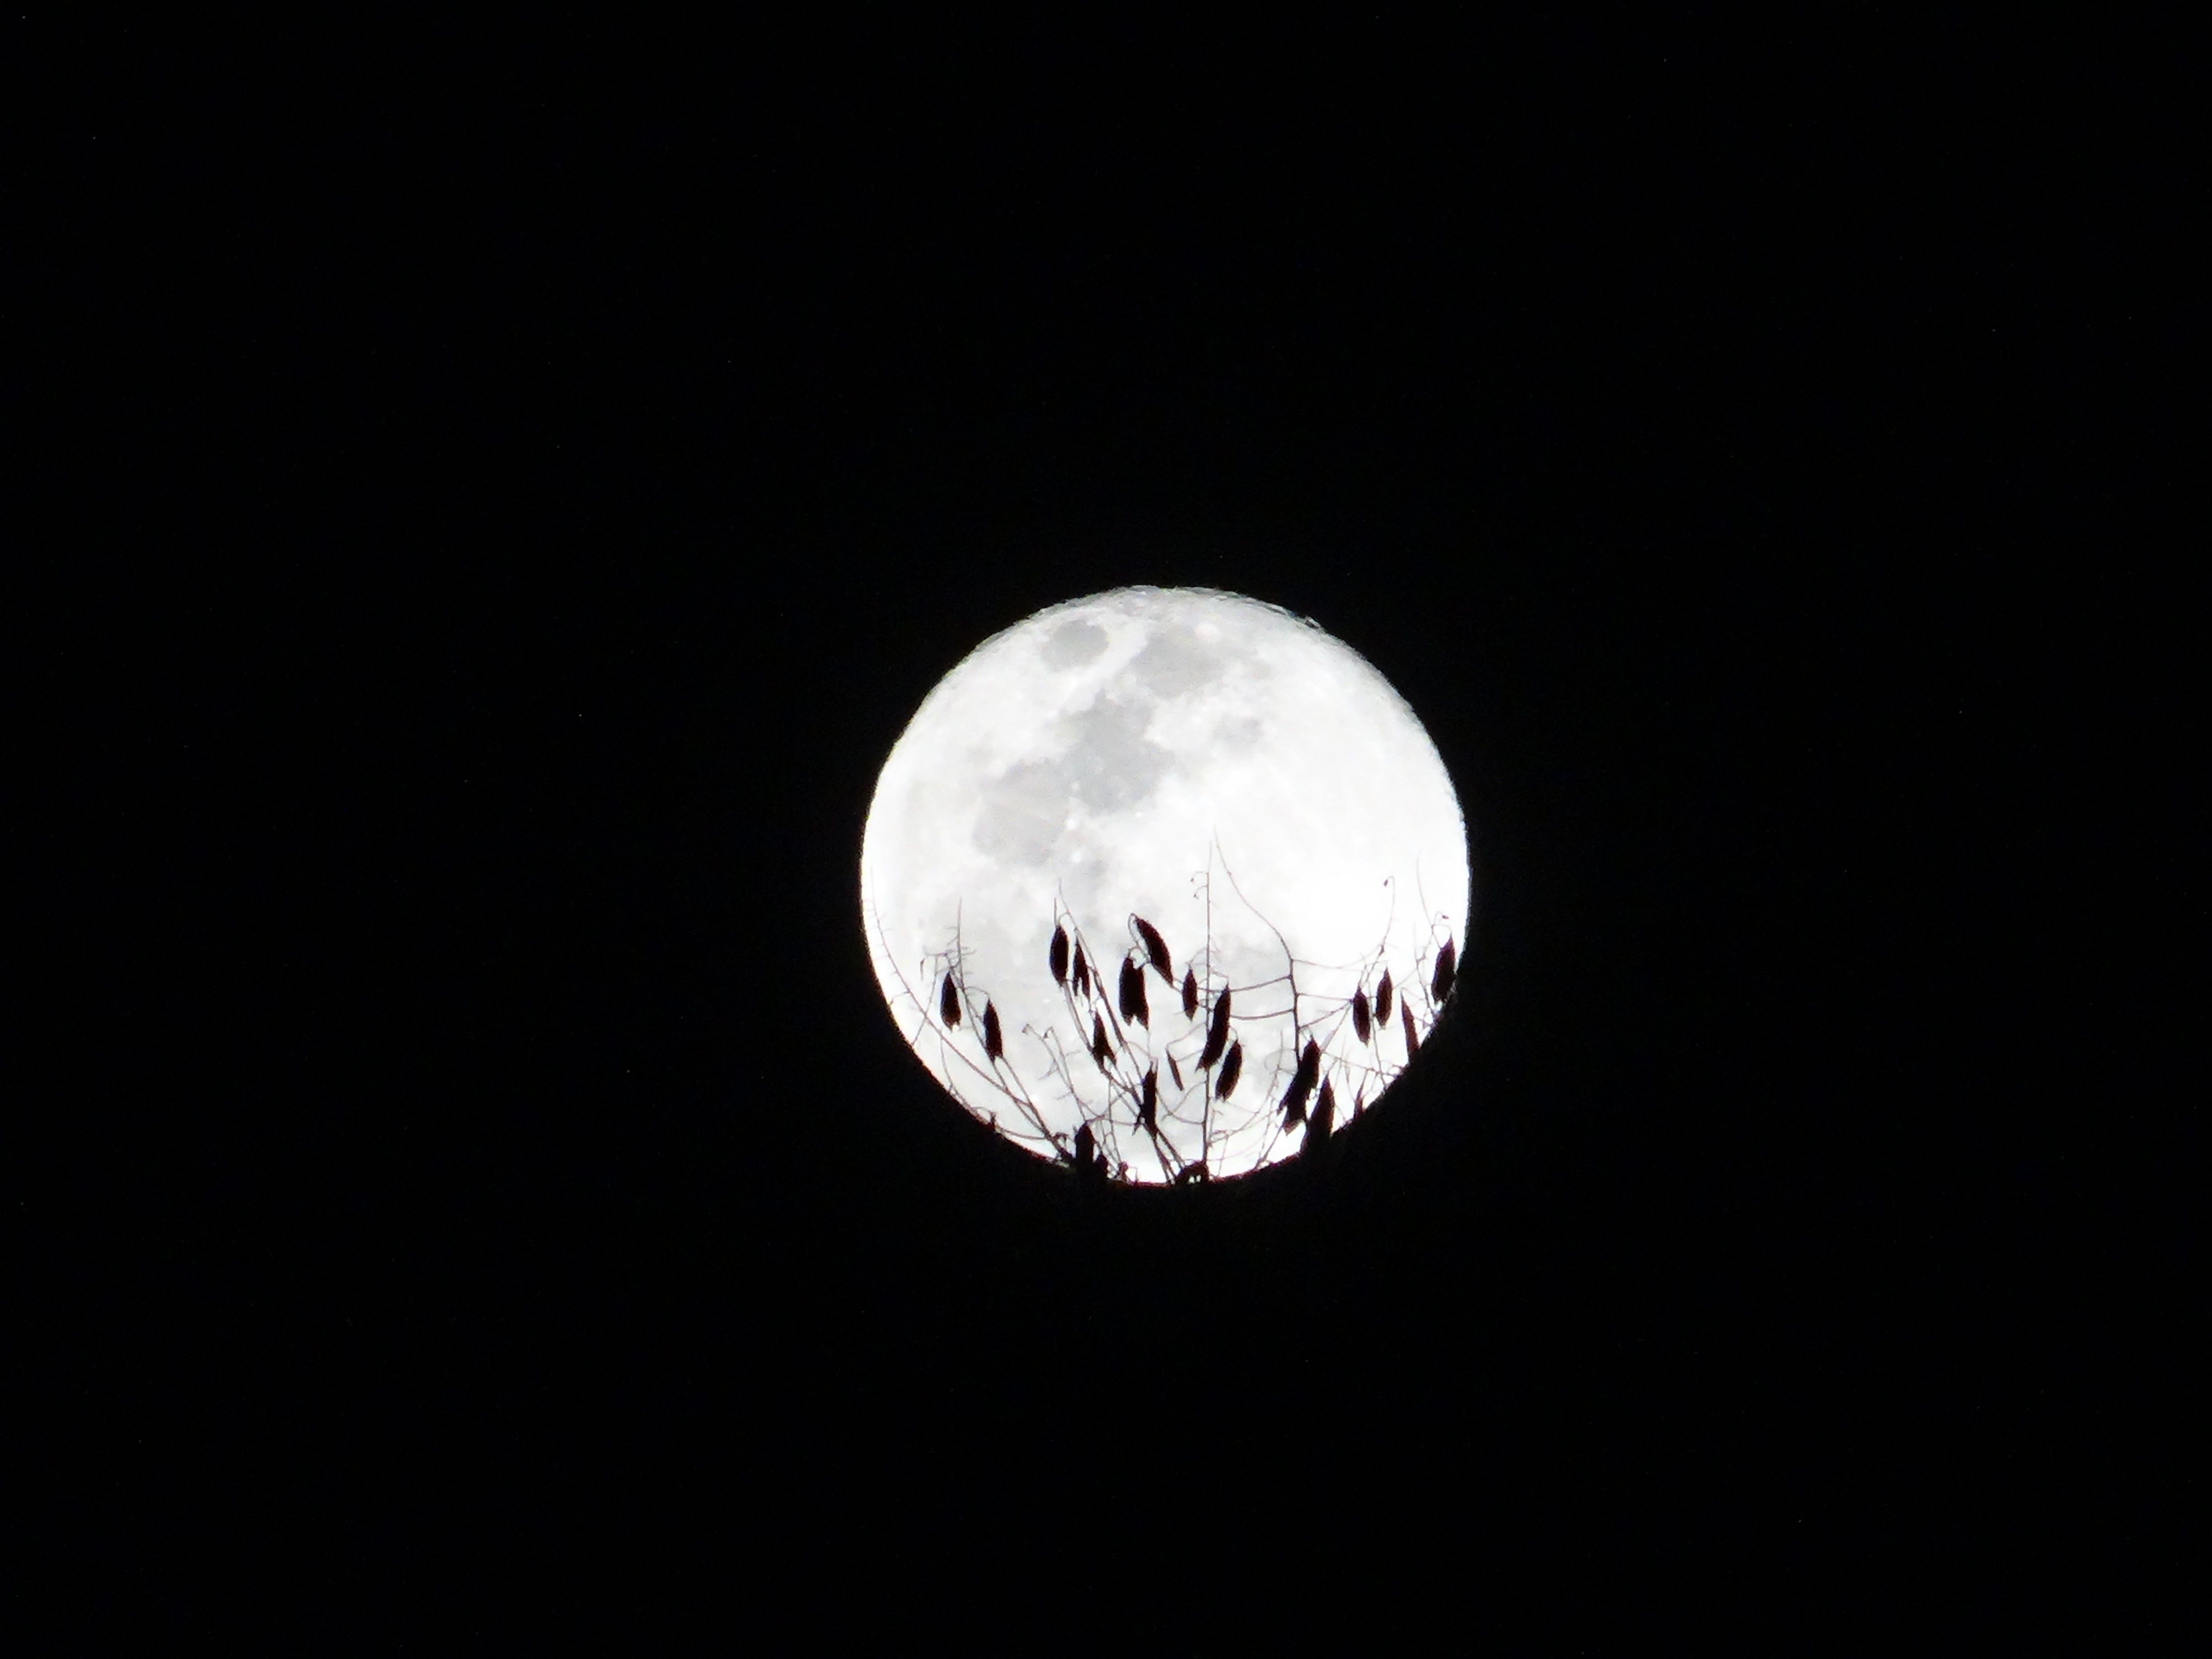
horizon, light, black and white, night, shadow, darkness, monochrome, moon, full moon, circle, twigs, full, sphere, shape, astronomical object